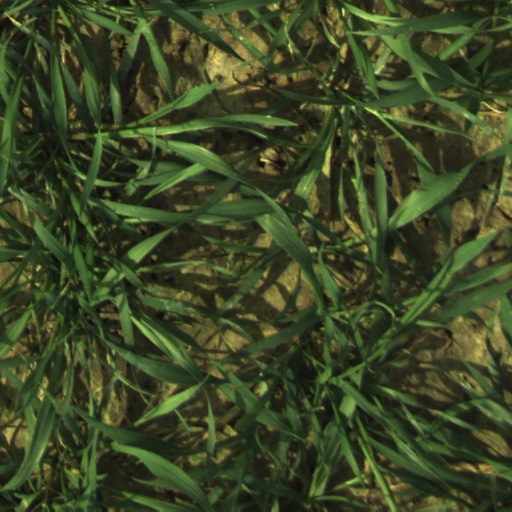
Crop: wheat